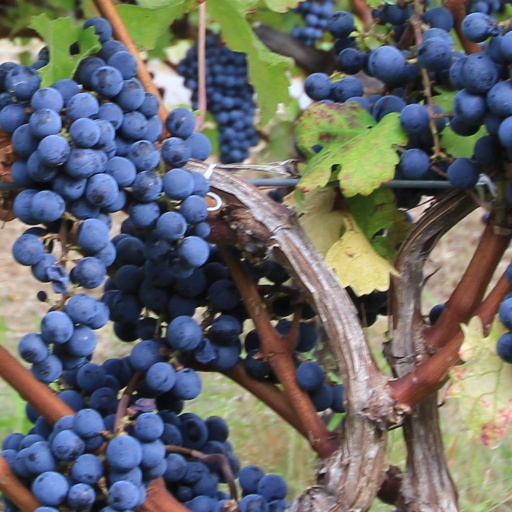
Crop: grape